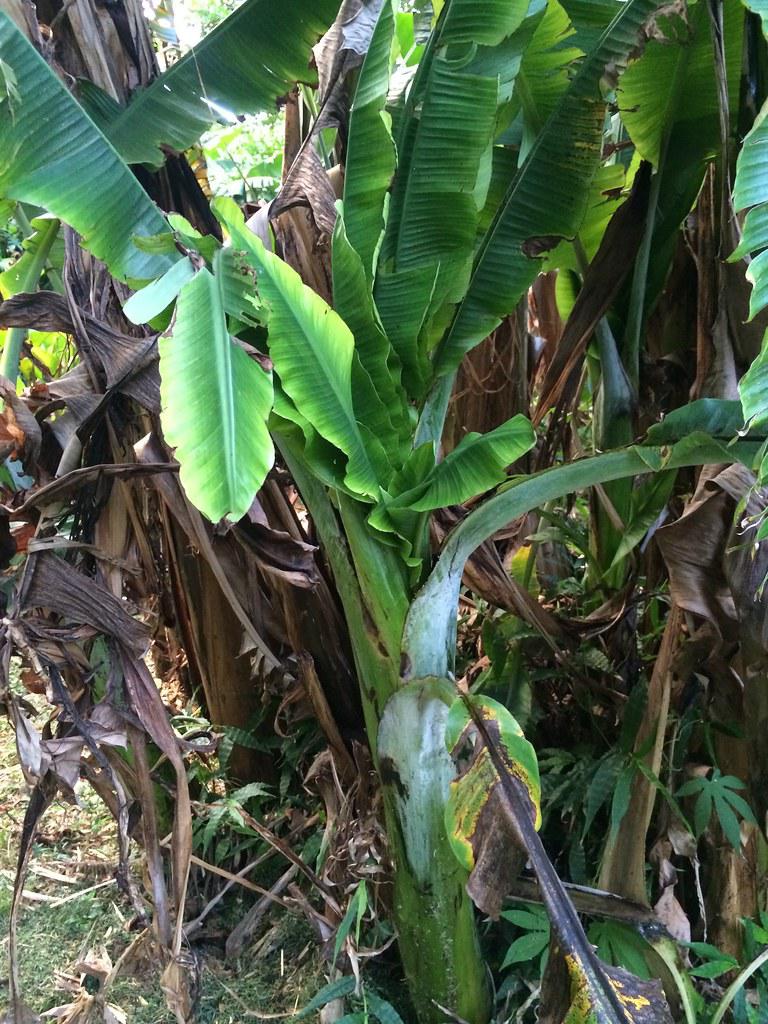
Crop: unknown
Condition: banana_banana_bunchy_top